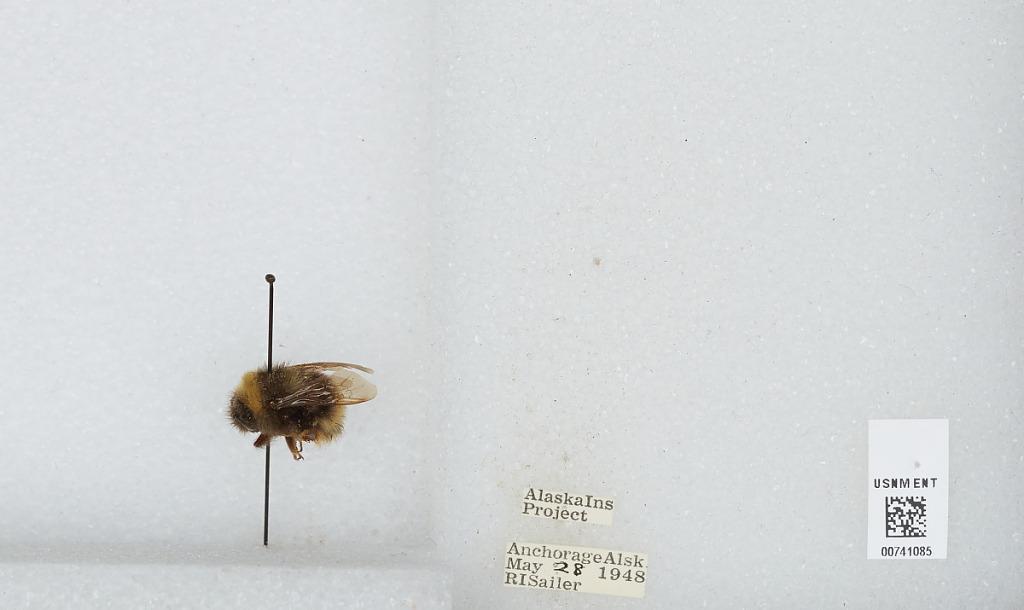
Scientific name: Bombus (Bombus) occidentalis Greene
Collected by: R. Sailer
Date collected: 1948-5-28
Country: United States
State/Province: Alaska
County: Anchorage
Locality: Anchorage
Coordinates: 61.22, -149.9